Denby Pottery Company

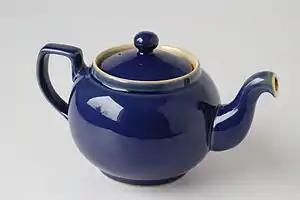
A Denby "neverdrip" teapot in blue, a design from the 1920s or 1930s

The pottery at Denby was founded on the estate of William Drury-Lowe in 1809 as a manufacturer of stoneware bottles. It was run by Joseph Jager in partnership with Robert Charles George Brohier; the partnership was dissolved in 1814. By this time, clay from a deposit on the land was already in use at the Belper Pottery. At the beginning of 1815 William Bourne of the Belper Pottery and his sons William, John and Joseph took a 21-year lease on Brohier and Jager's factory. Joseph Bourne ran the works at Denby and Belper in tandem until 1834, when he closed down the Belper pottery and moved its equipment and workforce to Denby. Bourne later took over the Codnor Park and Shipley Potteries, and merged them into the Denby works in a similar manner. Joseph Bourne took his son Joseph Harvey Bourne into partnership, and the company became known as Joseph Bourne and Son, a name it kept even after the death of Joseph Bourne in 1860.